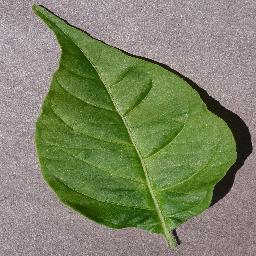
Label: Pepper,_bell___healthy